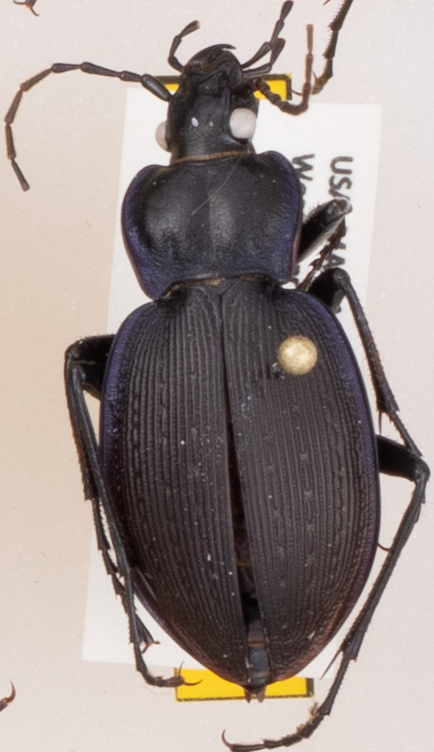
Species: Carabus goryi
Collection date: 2018-06-19
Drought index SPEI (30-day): -0.9
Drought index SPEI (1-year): -0.54
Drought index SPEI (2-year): -0.8